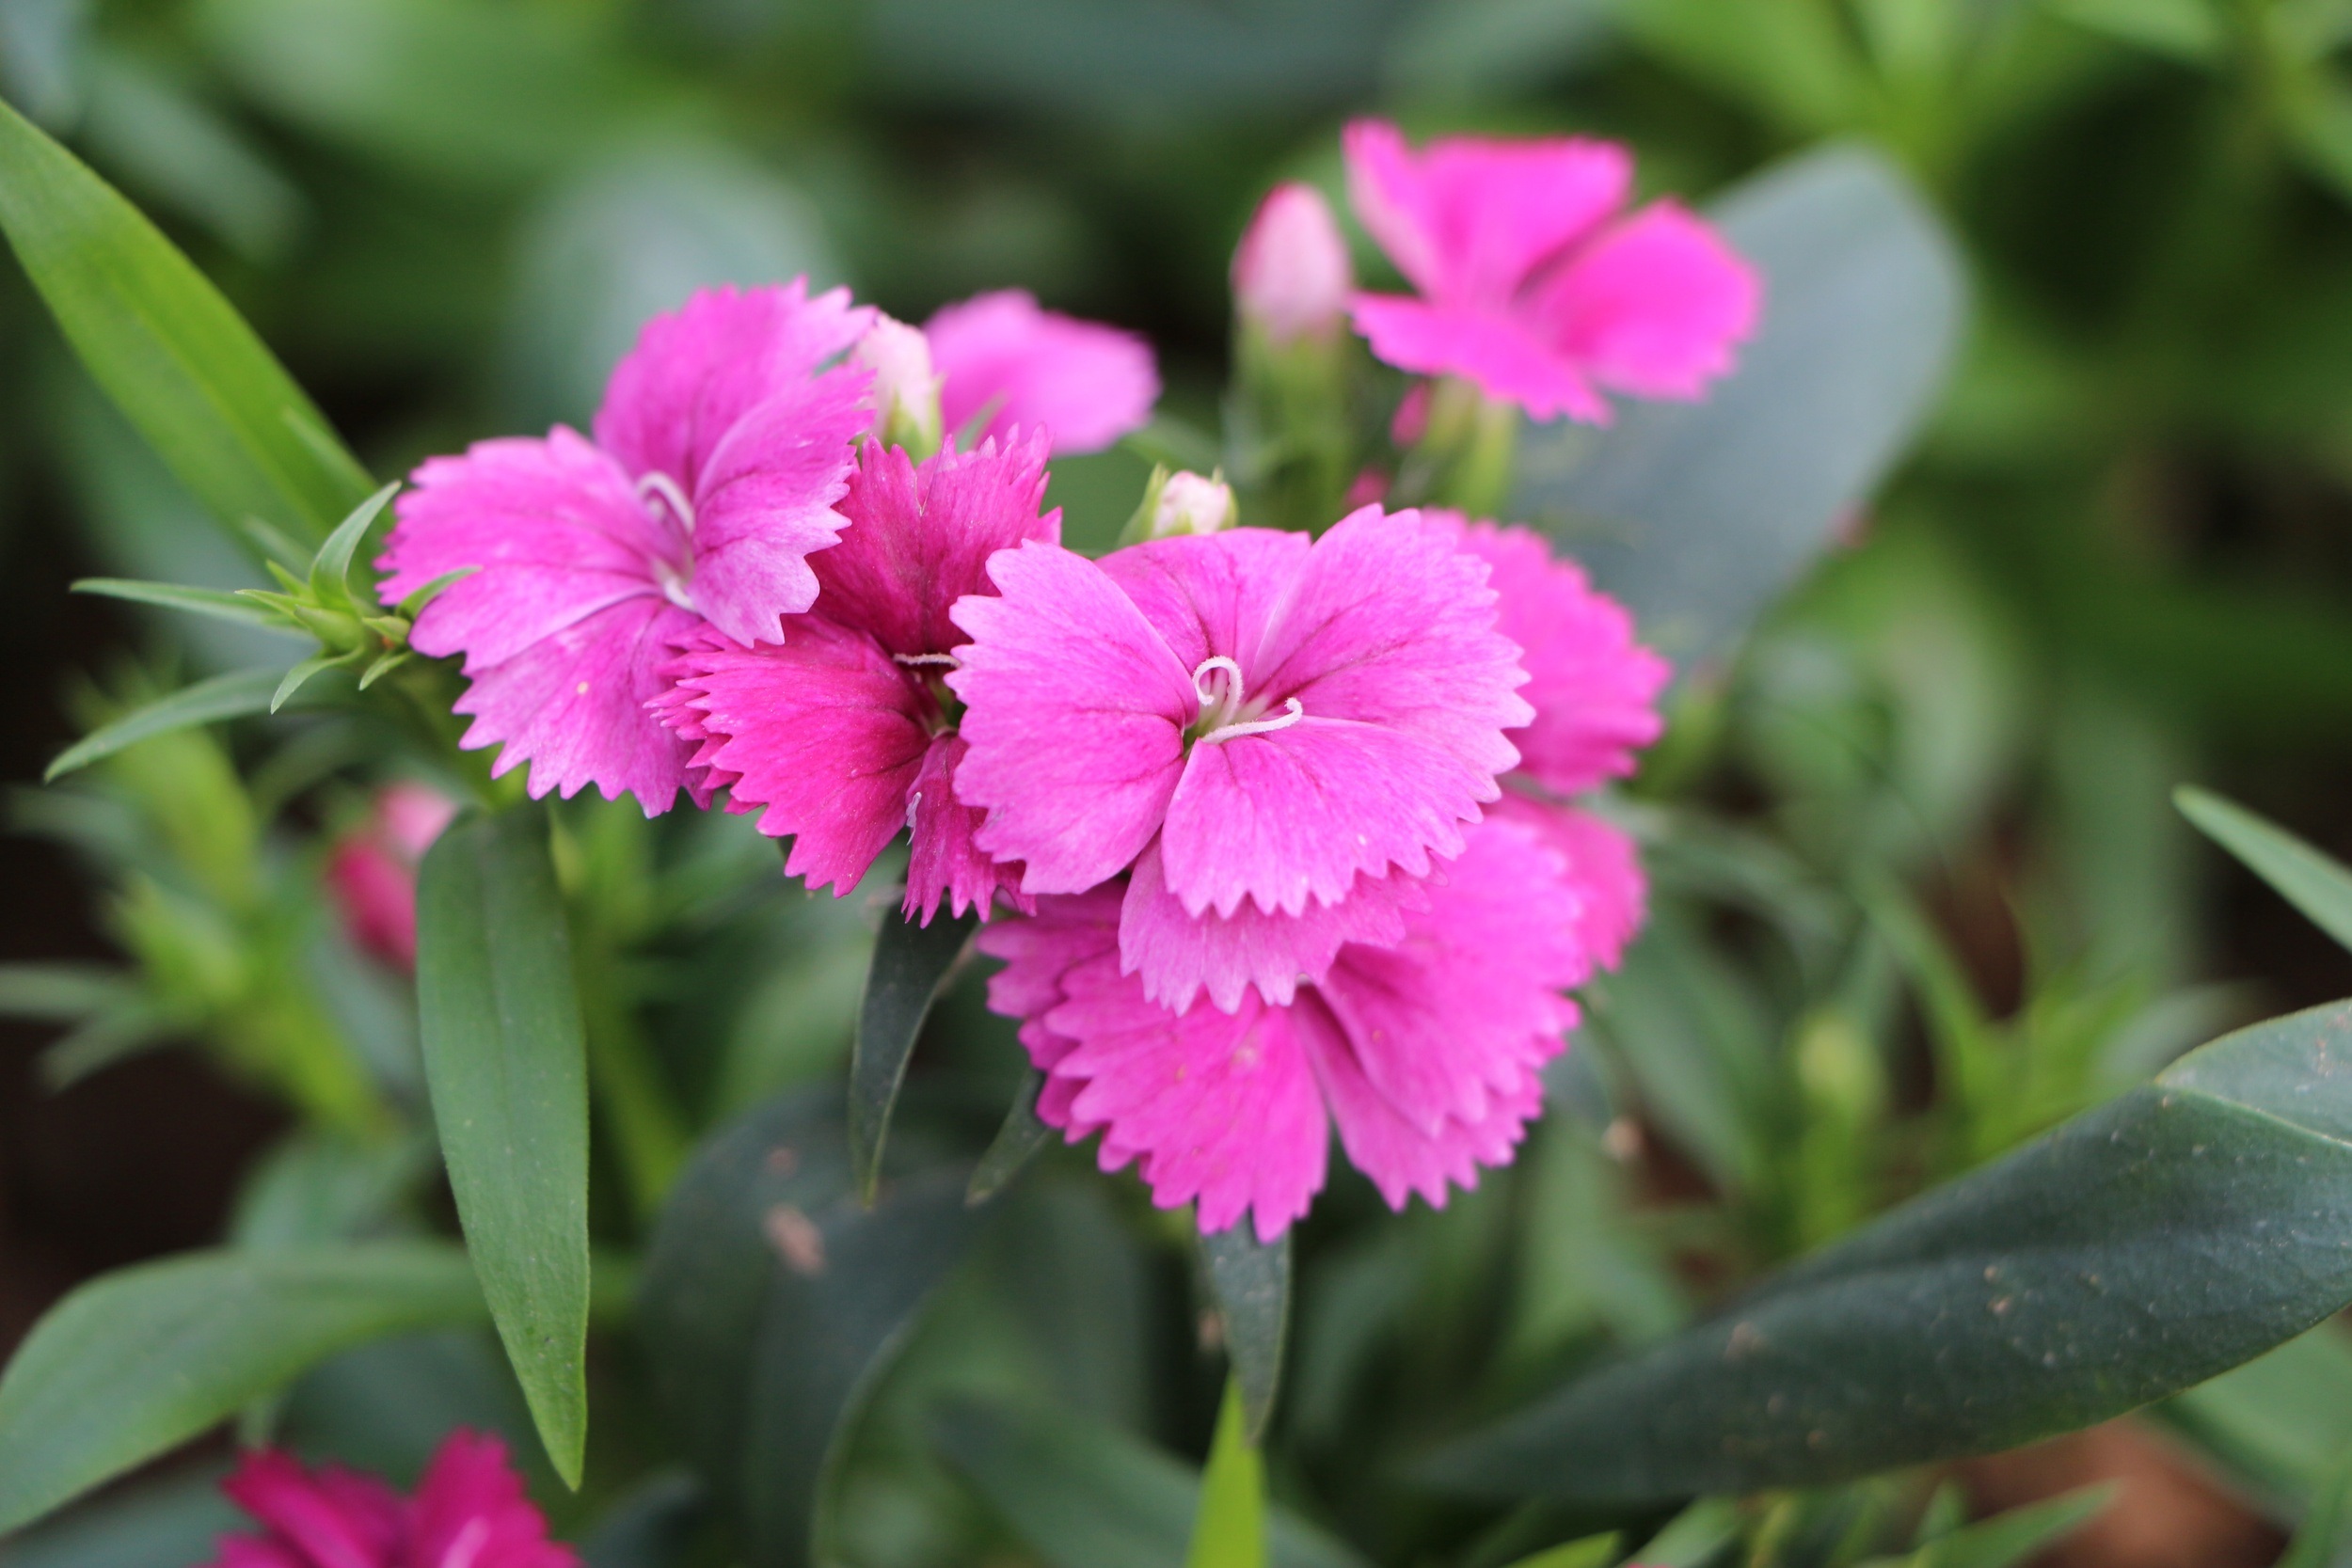
plant, flower, petal, botany, flora, dianthus, the pods, flowering plant, beautiful flowers, annual plant, land plant, pink family